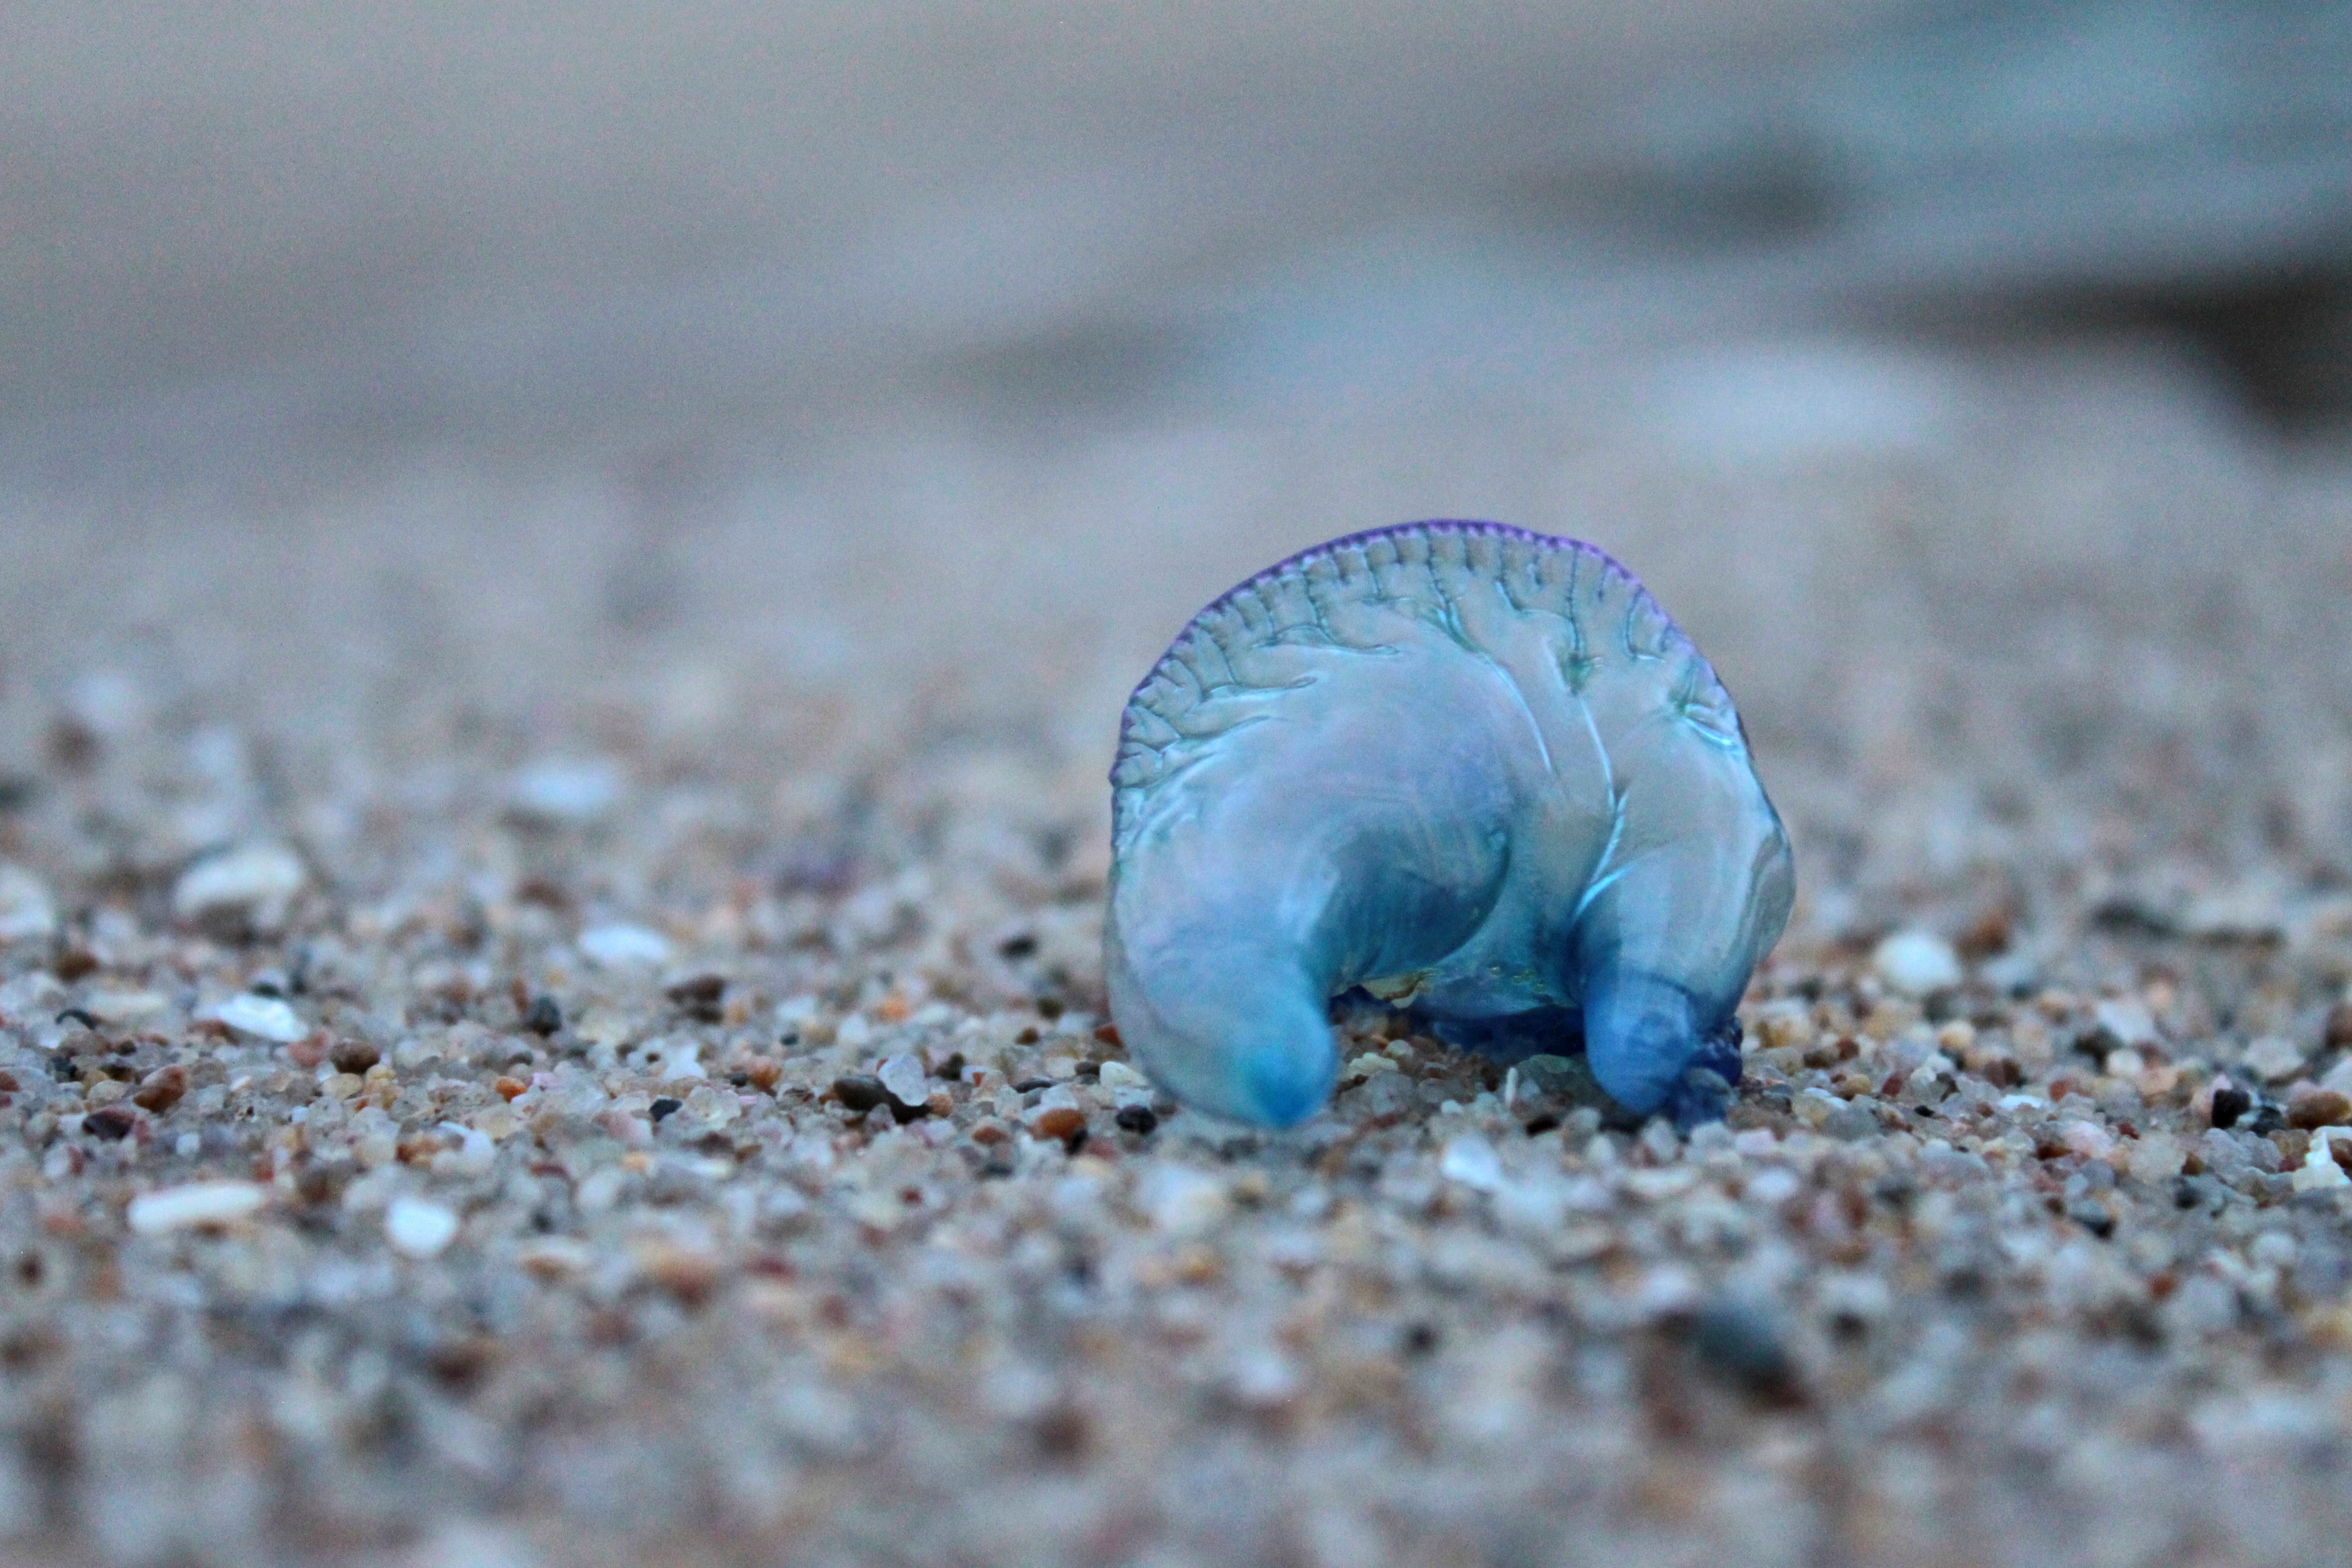
beach, sea, nature, sand, rock, photography, animal, wildlife, underwater, food, biology, jellyfish, blue, fauna, invertebrate, close up, macro photography, blue bottle, marine biology